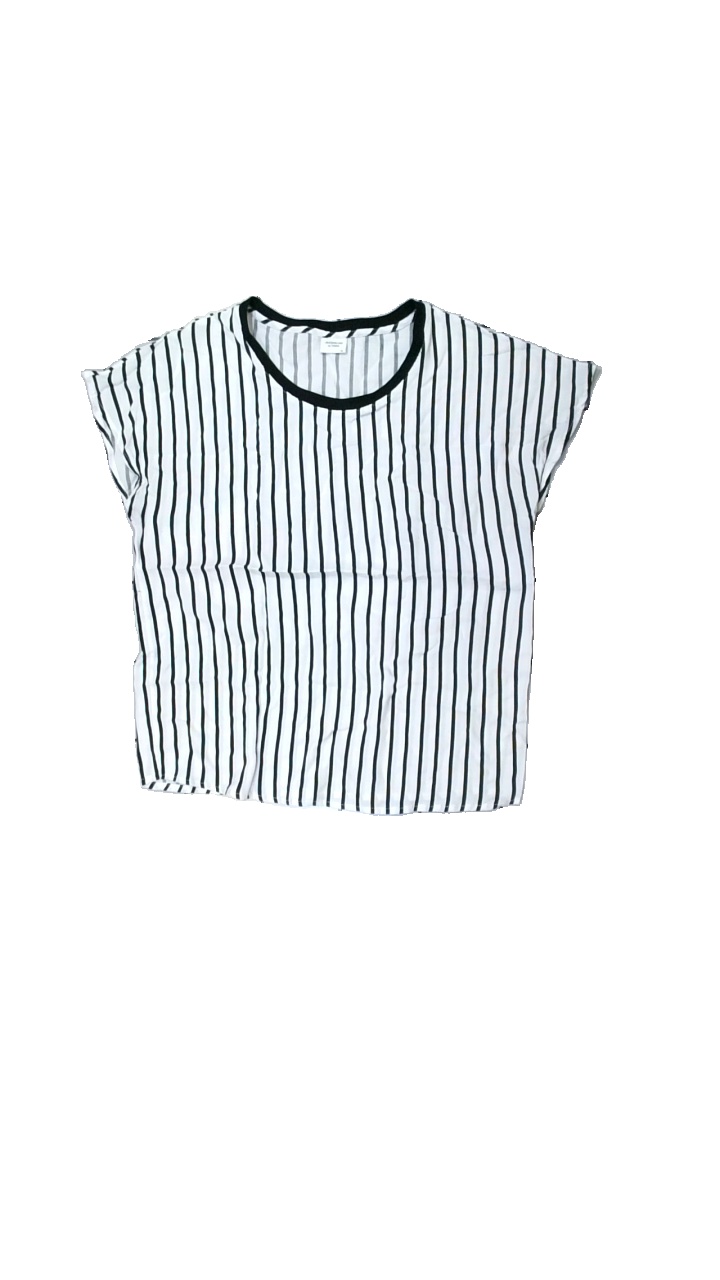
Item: T-shirt (Ladies)
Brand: Jacqueline De Yong
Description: randig t-shirt
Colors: Black, White
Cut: Regular
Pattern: Striped
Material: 100% viscose
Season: All
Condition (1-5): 5
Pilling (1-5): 5
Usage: Reuse
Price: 50-100